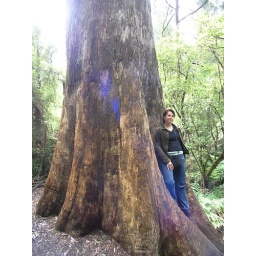
Susan by a giant tree - Sherbrooke forest